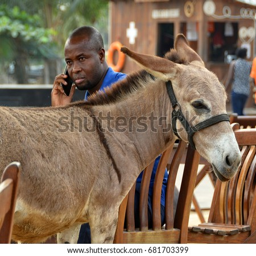
man calls via his cell phone while a donkey walks around chairs and tables of a resort open - air cafe .